Ceilings of the Natural History Museum, London

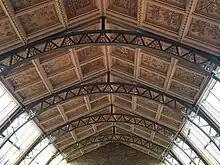
Three long rows of panels on each side rise from the skylights to meet at the roof's apex. The supporting girders are themselves decorated with gilded leaves.

Irish physician Hans Sloane was born in 1660, and since childhood had a fascination with natural history. In 1687 Sloane was appointed personal doctor to Christopher Monck, the newly appointed Lieutenant Governor of Jamaica, and lived on that island until Monck died in October 1688. During his free time in Jamaica Sloane indulged his passion for biology and botany, and on his return to London brought with him a collection of plants, animal and mineral specimens and numerous drawings and notes regarding the local wildlife, which eventually became the basis for his major work "A Voyage to the Islands , Barbados, Nieves, S. Christophers and Jamaica" (1707–1725). He became one of England's leading doctors, credited with the invention of chocolate milk and with the popularisation of quinine as a medicine, and in 1727 King George II appointed him Physician in Ordinary (doctor to the Royal Household).